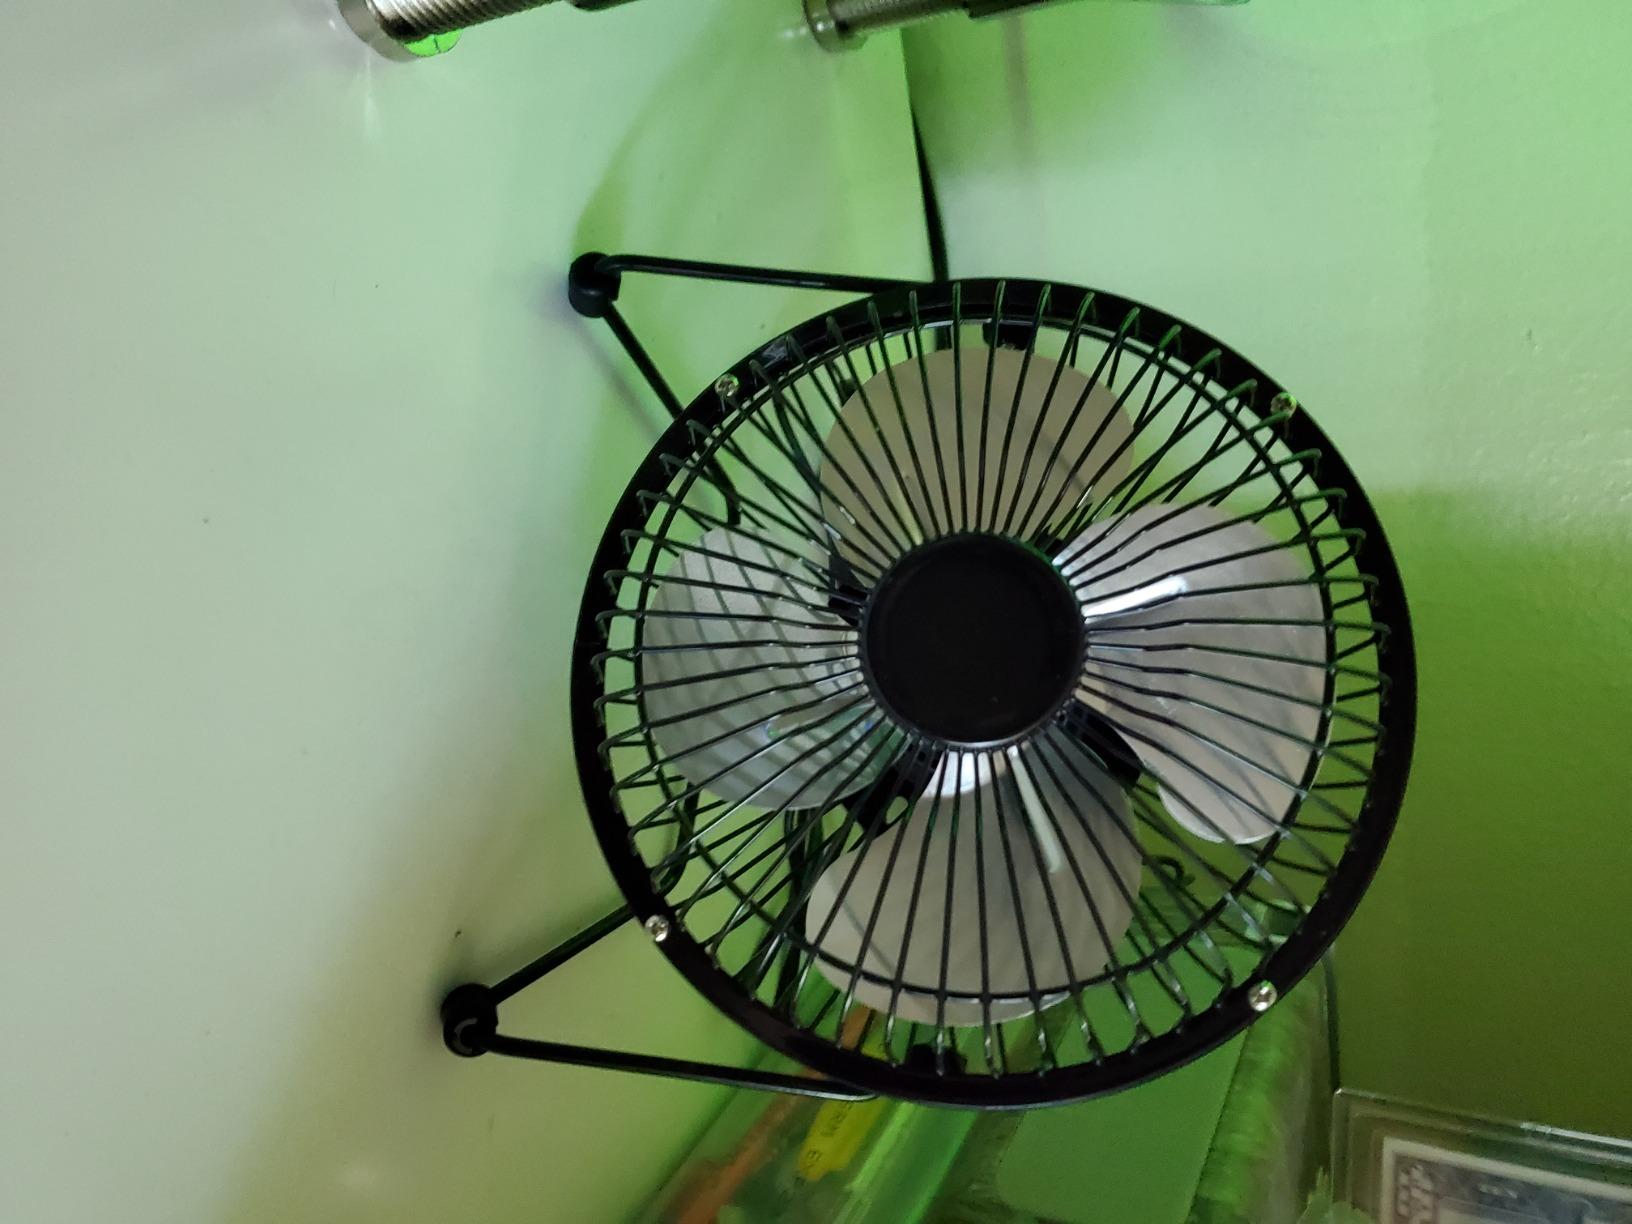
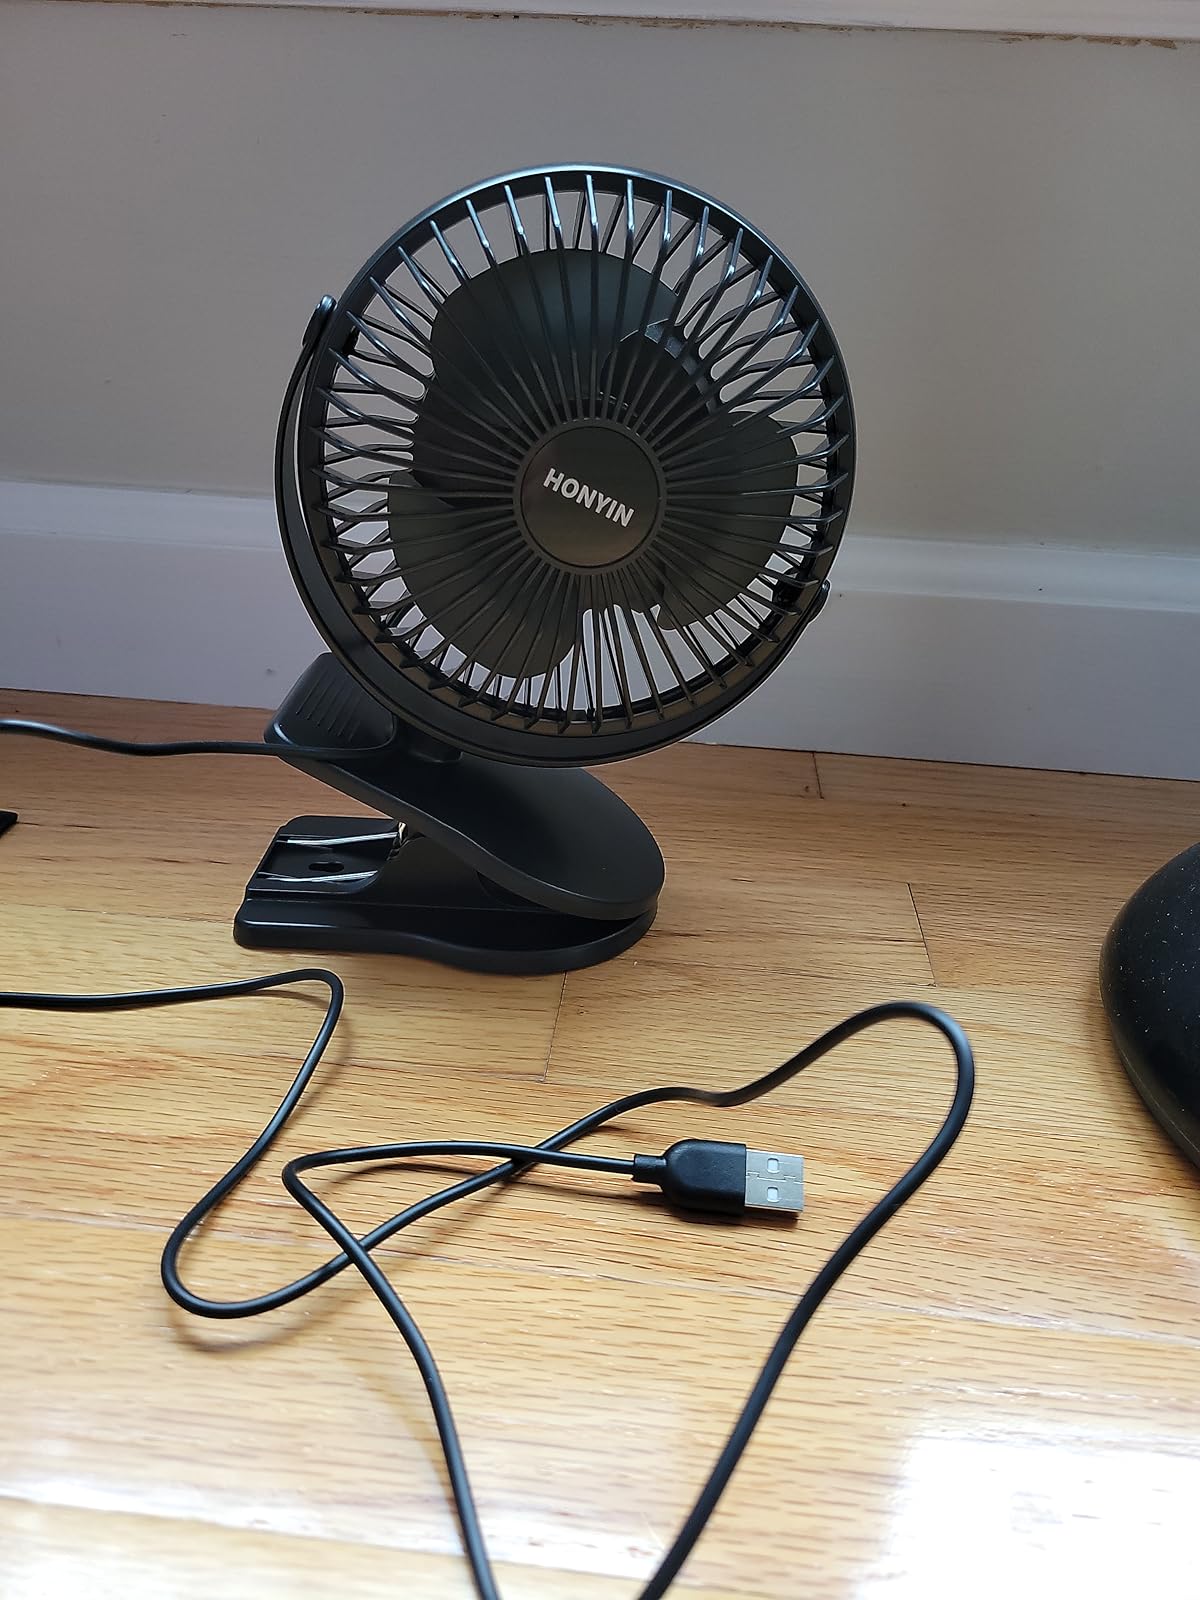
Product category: fan
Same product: no